2016 Summer Olympics

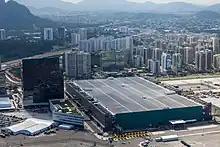
International Broadcast Centre (right), at Barra Olympic Park

Olympic Broadcasting Services served as the host broadcaster for the 2016 Games. Produced from a total of seven mobile units, OBS distributed 40,000 hours of television footage and 60,000 hours of digital footage of the Games to its international rightsholders. For the first time in Olympic history, digital-oriented footage exceeded the amount of television-oriented footage. The International Broadcast Centre was constructed in the Barra da Tijuca cluster. NHK and OBS once again filmed portions of the Games, including the opening ceremony and selected events, in 8K resolution video. Additionally, expanding upon a 180-degree trial at the 2016 Winter Youth Olympics, 85 hours of video content were originated in 360-degree virtual reality formats. In the United States, NBC offered 4K content downconverted from the 8K footage and with HDR and Dolby Atmos support, to participating television providers. Owing to their expertise in domestic broadcasts of the new sports introduced in Rio, Golf Channel and Sky New Zealand staff handled the production of the golf and rugby sevens events on behalf of OBS.